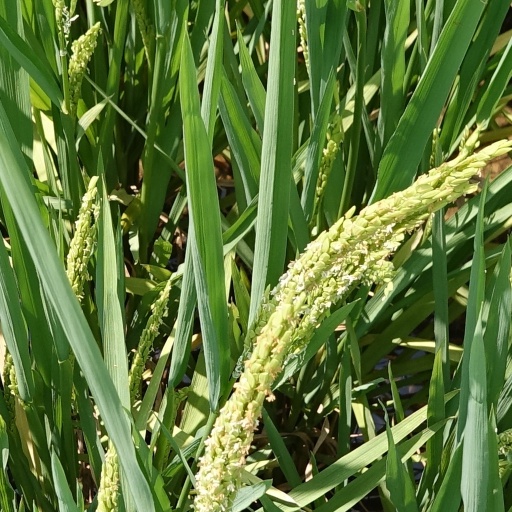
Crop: rice